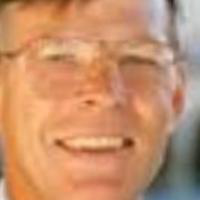
Age group: age 41-55